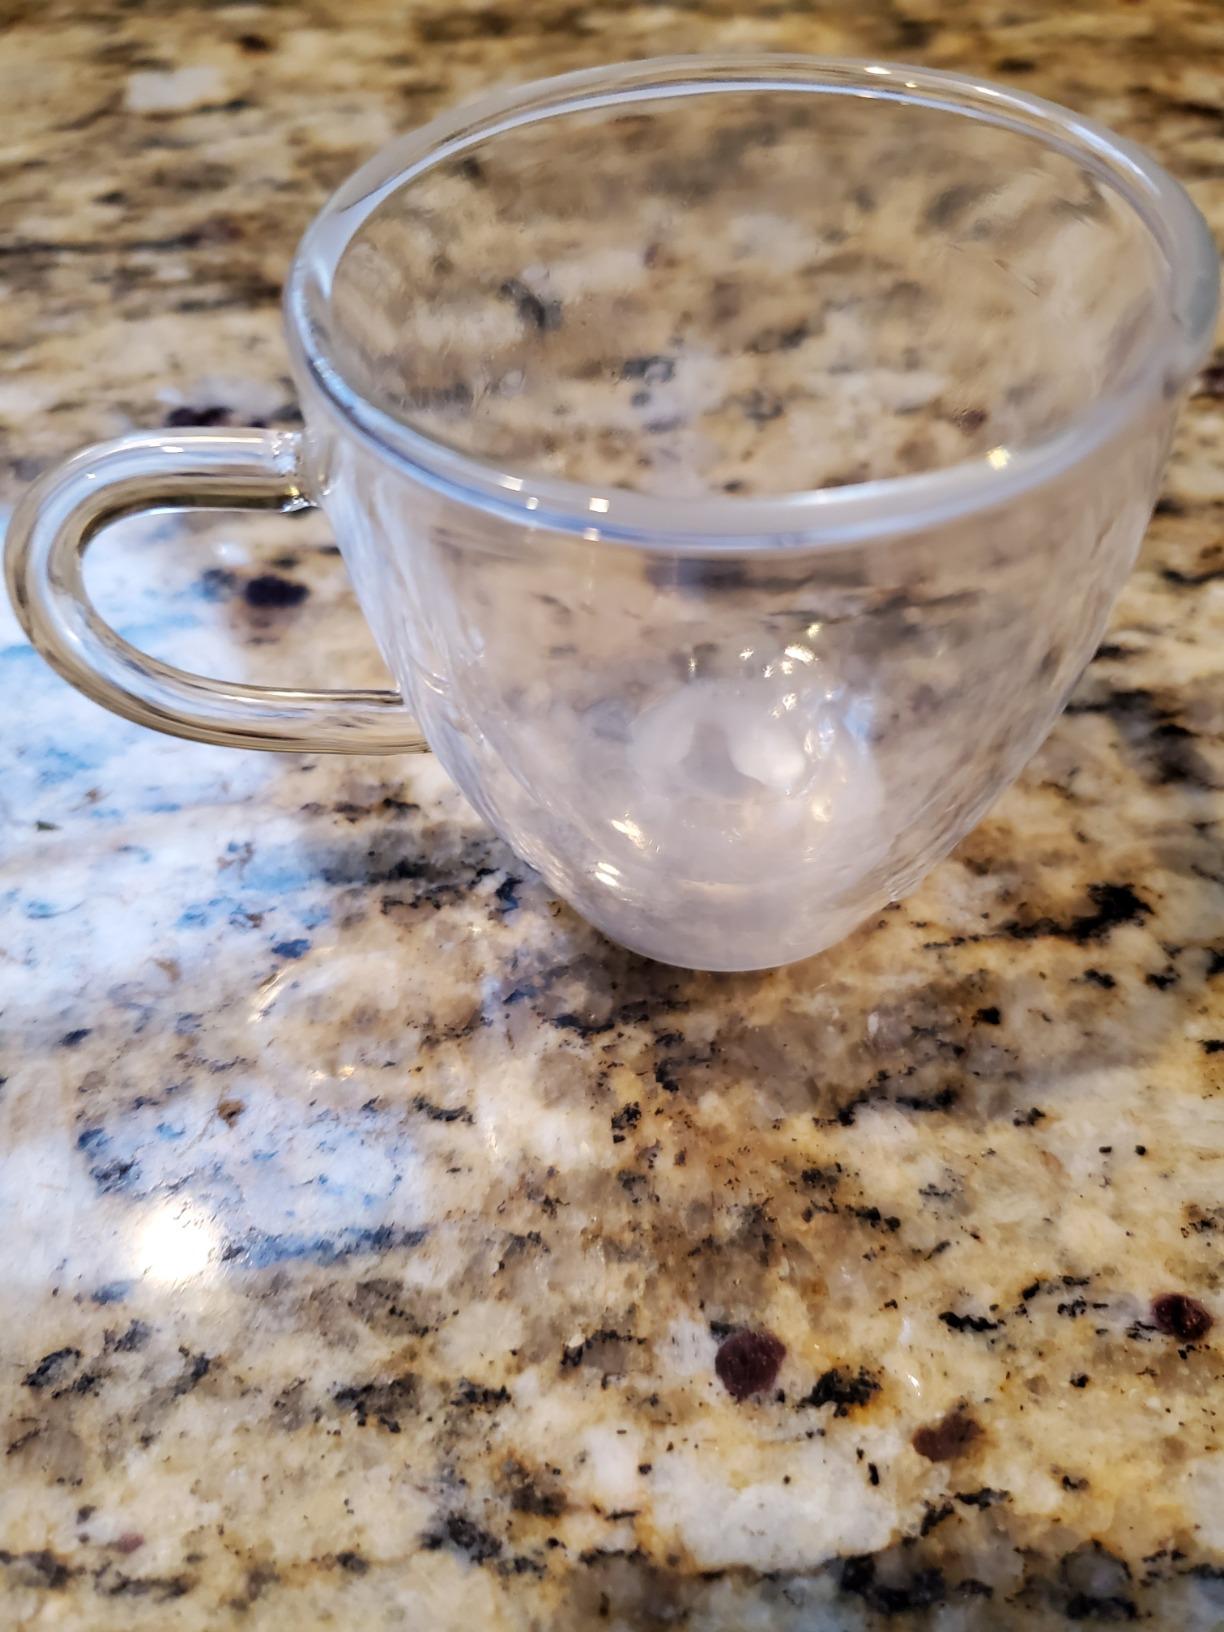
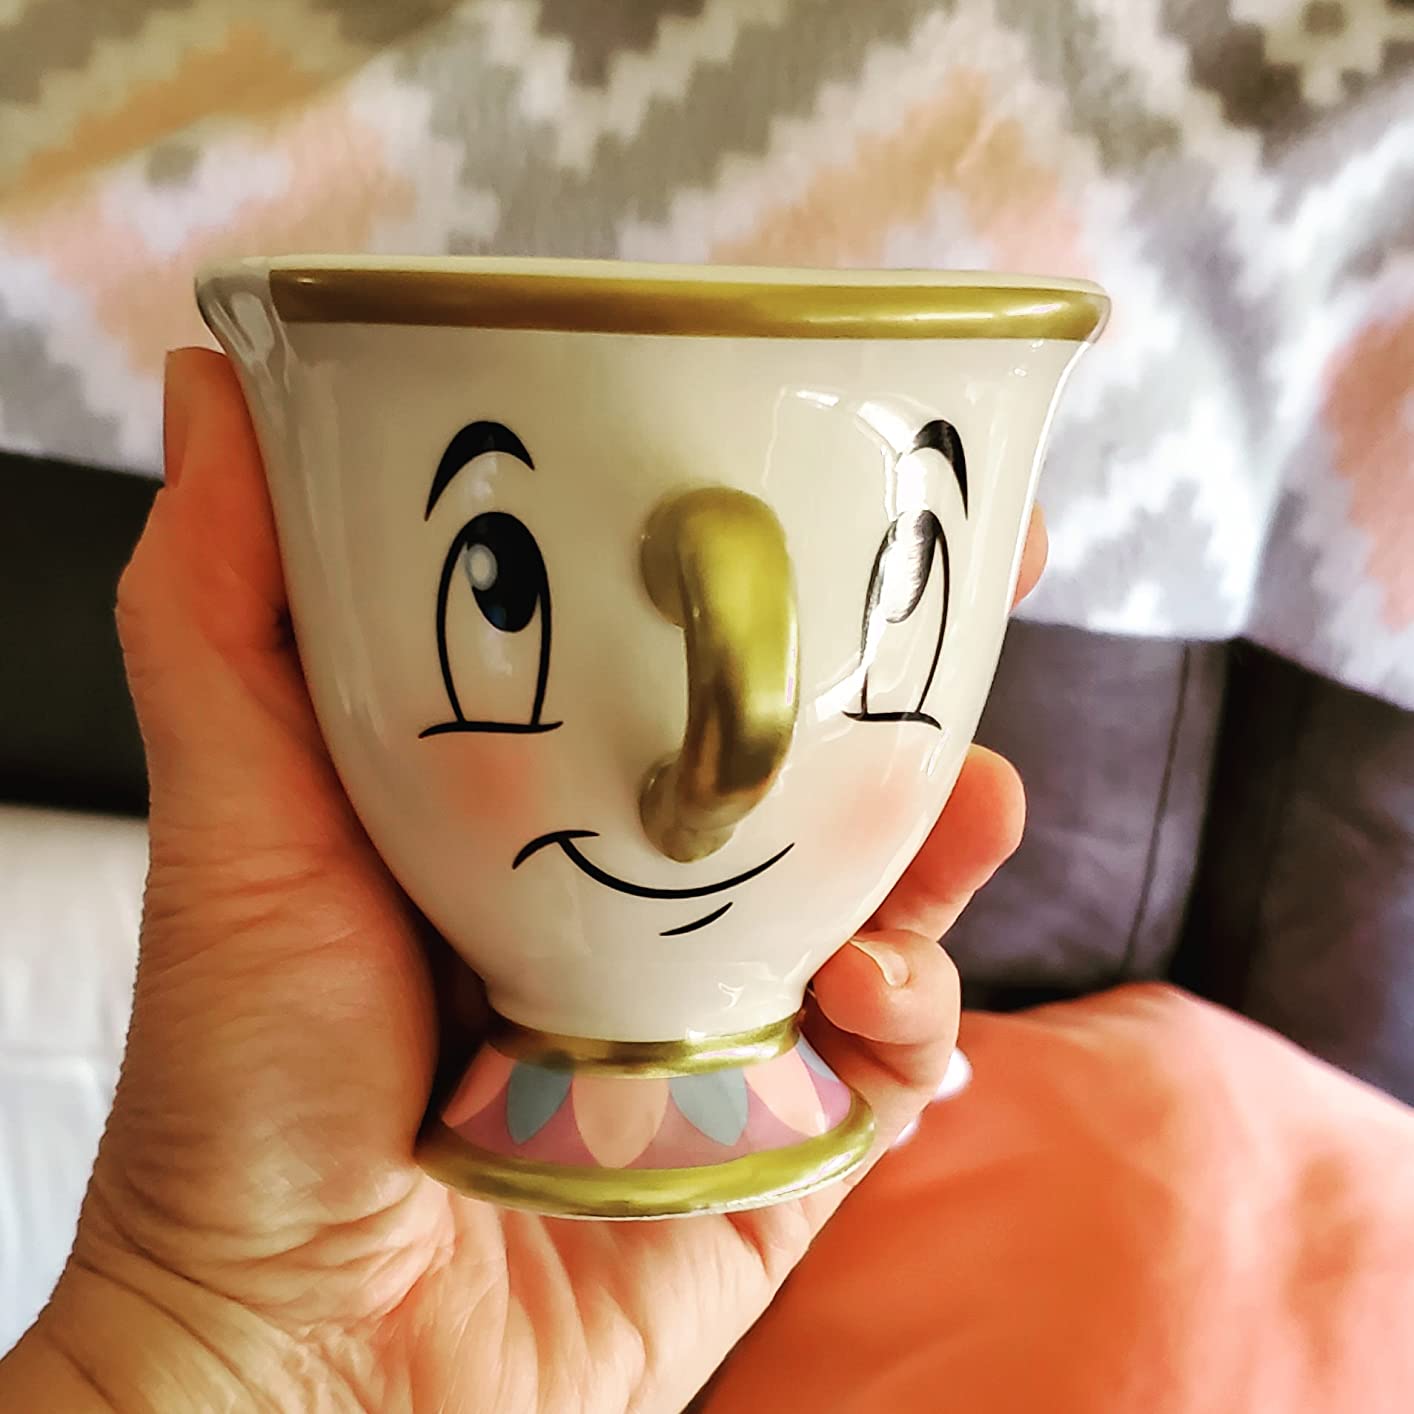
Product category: items_mug
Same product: no